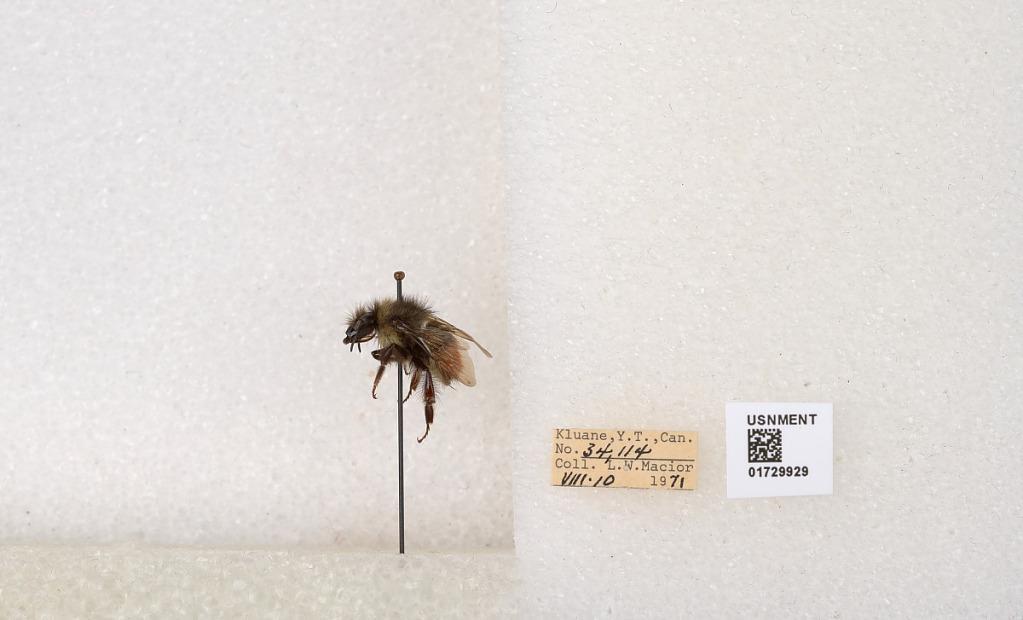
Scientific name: Bombus flavifrons Cresson
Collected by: L. Macior
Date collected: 1971-8-10
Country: Canada
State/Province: Yukon Territory
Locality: Kluane National Park and Reserve
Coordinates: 60.7493, -139.504